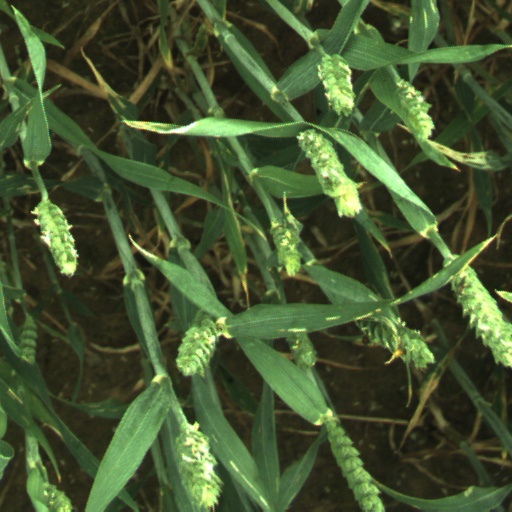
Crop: wheat